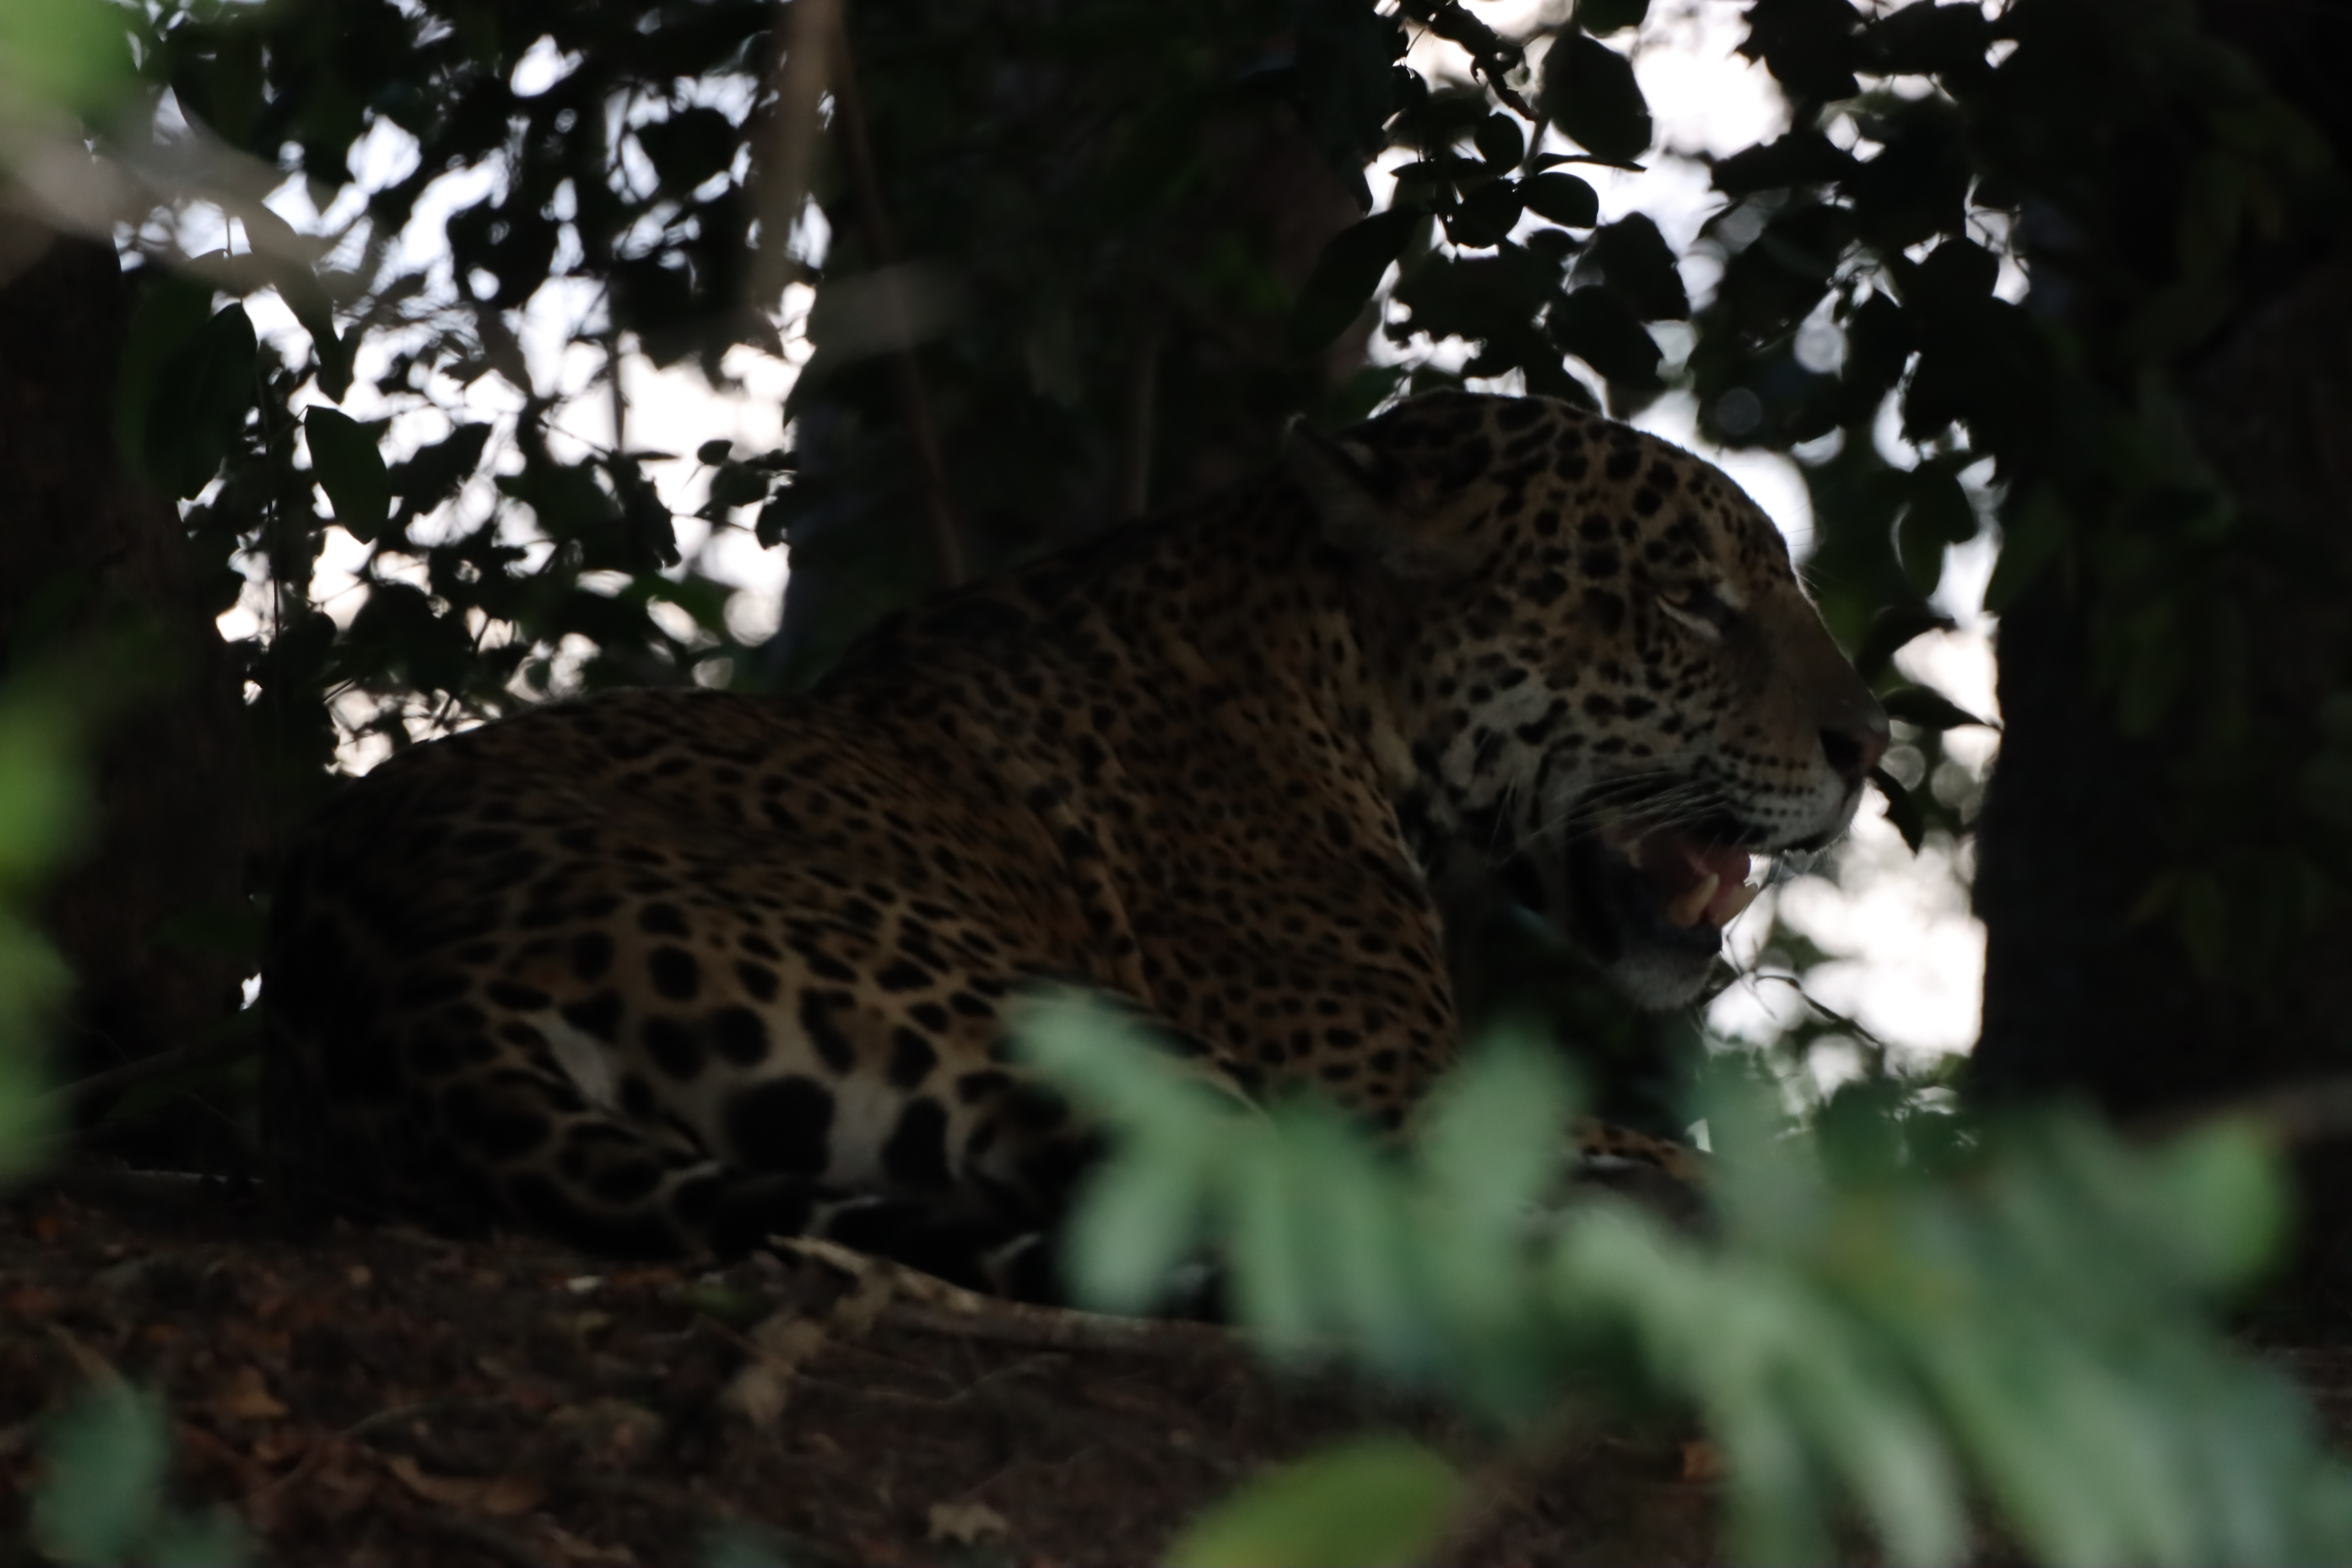
Jaguar: Bagua